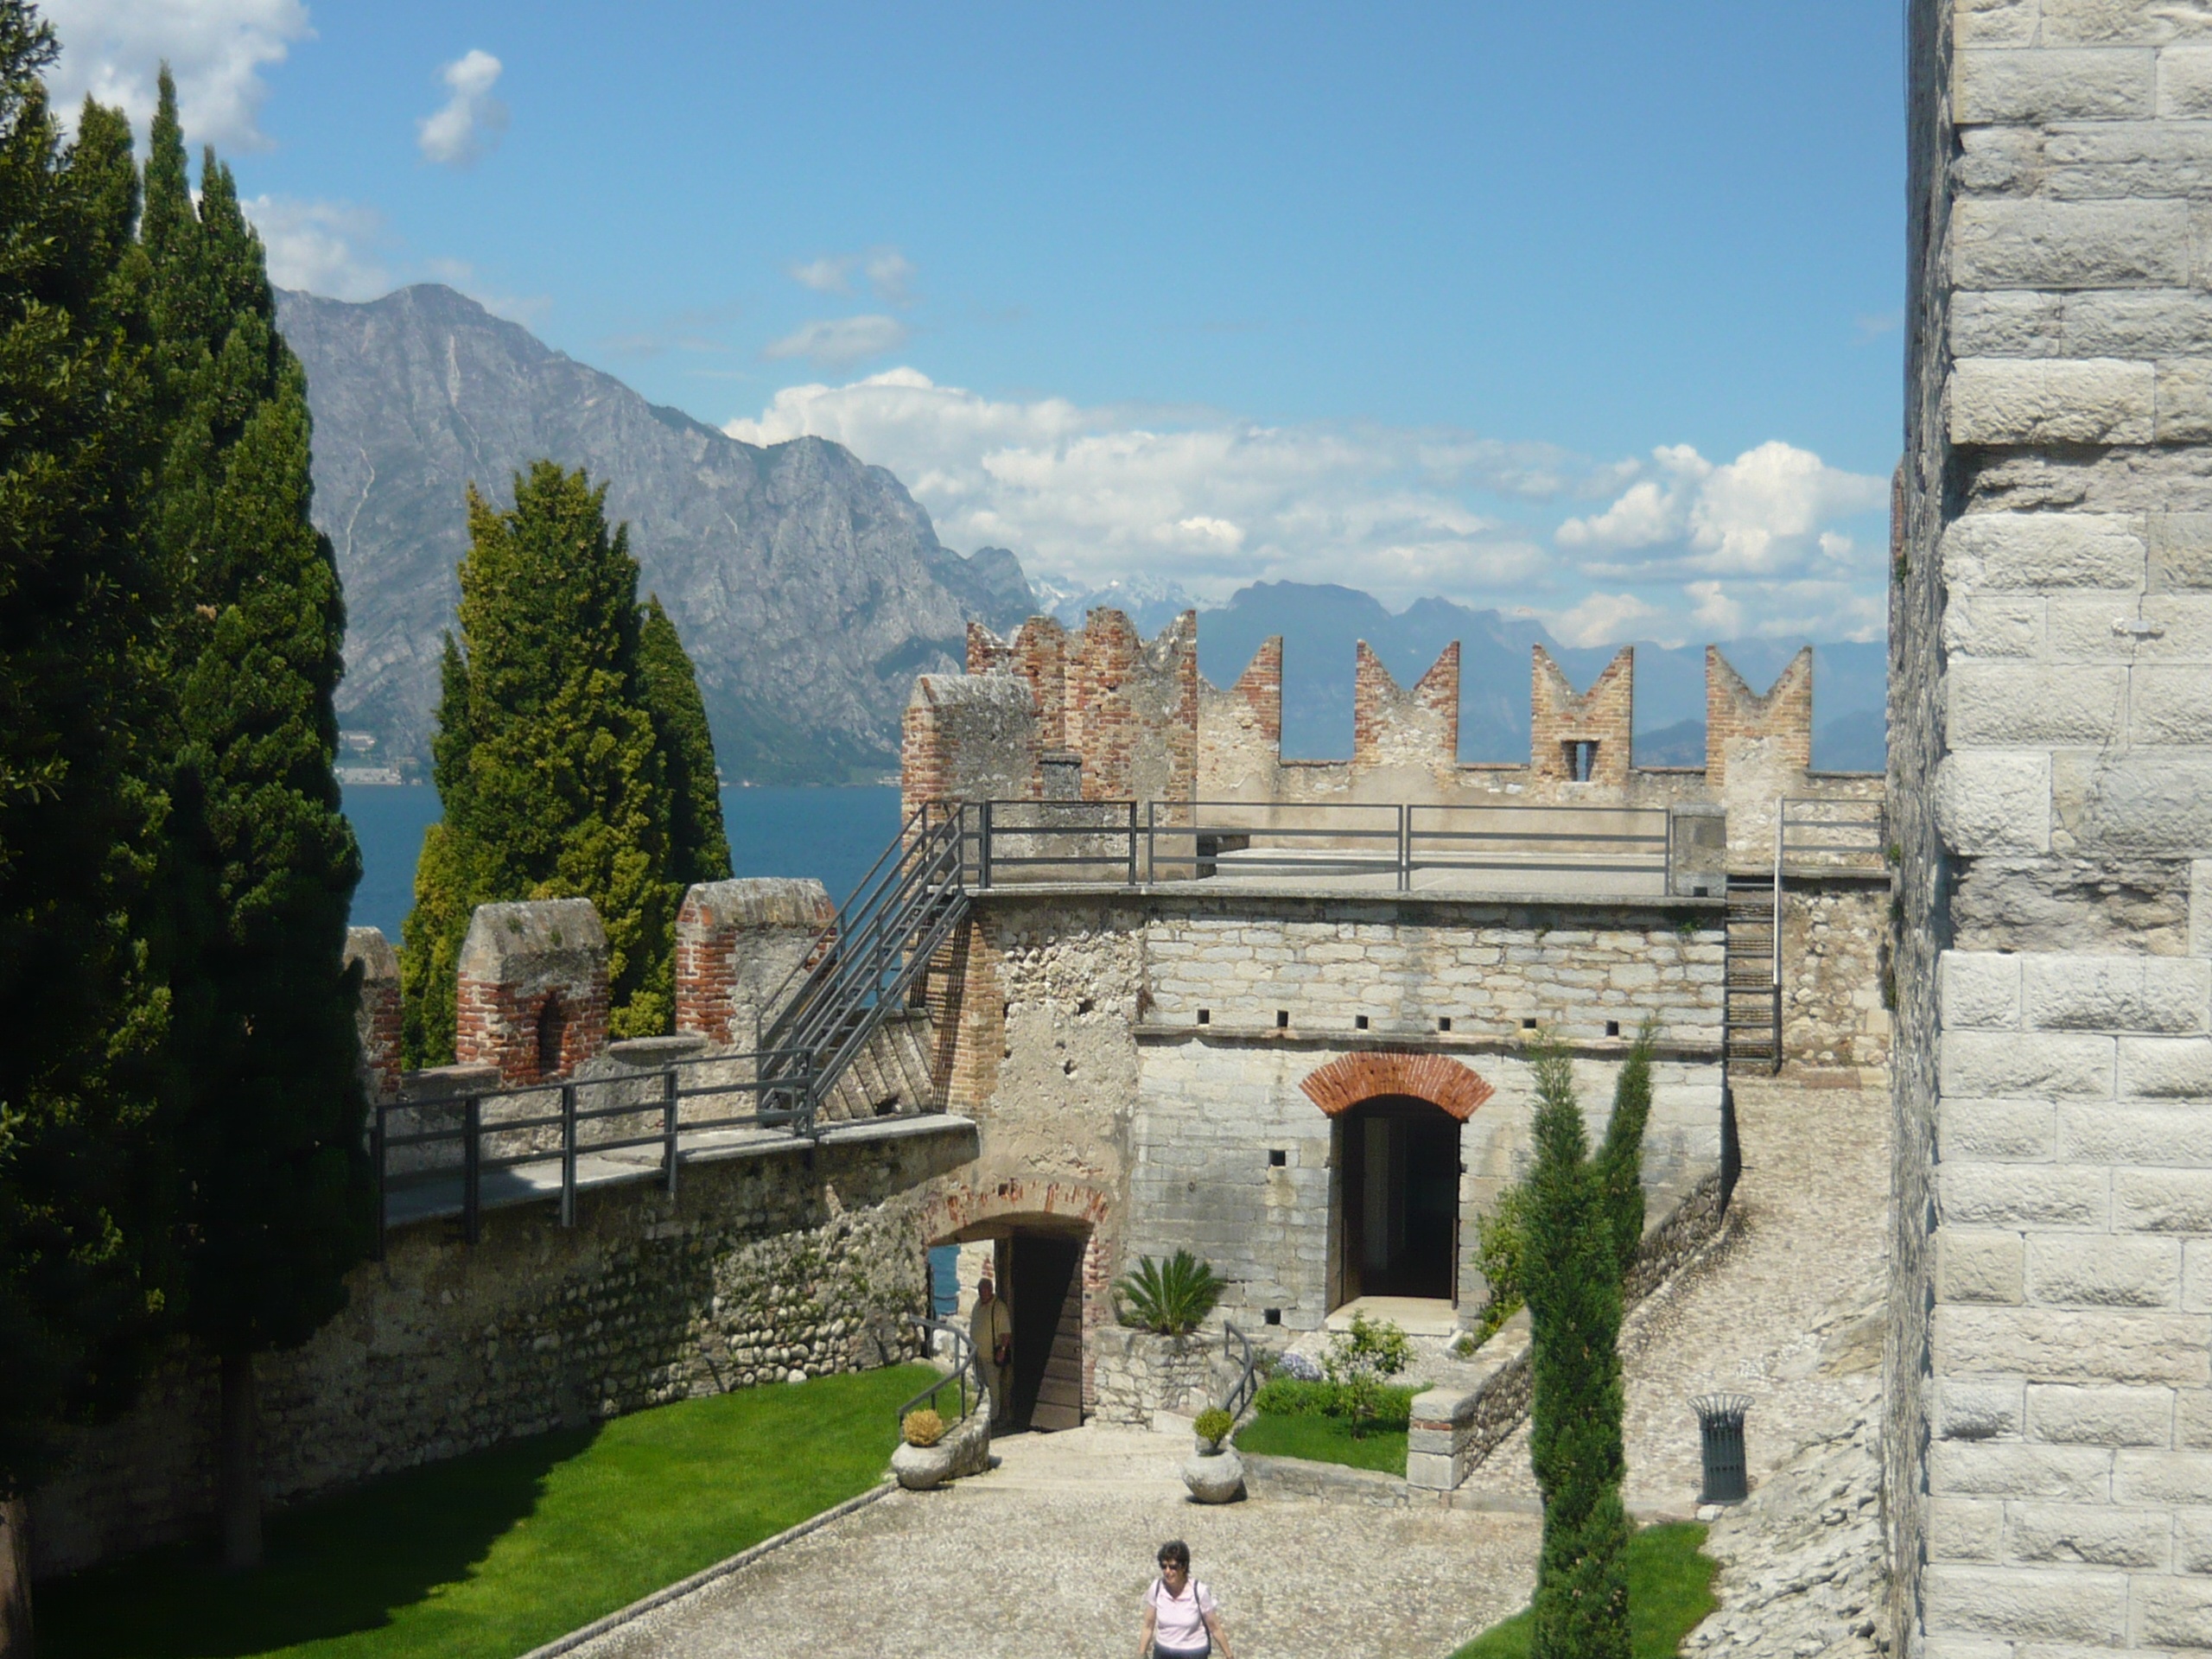
building, chateau, vacation, castle, italy, fortification, tourism, ruins, monastery, estate, italian, lake garda, historic site, ancient history